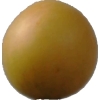
Label: cherry_wax